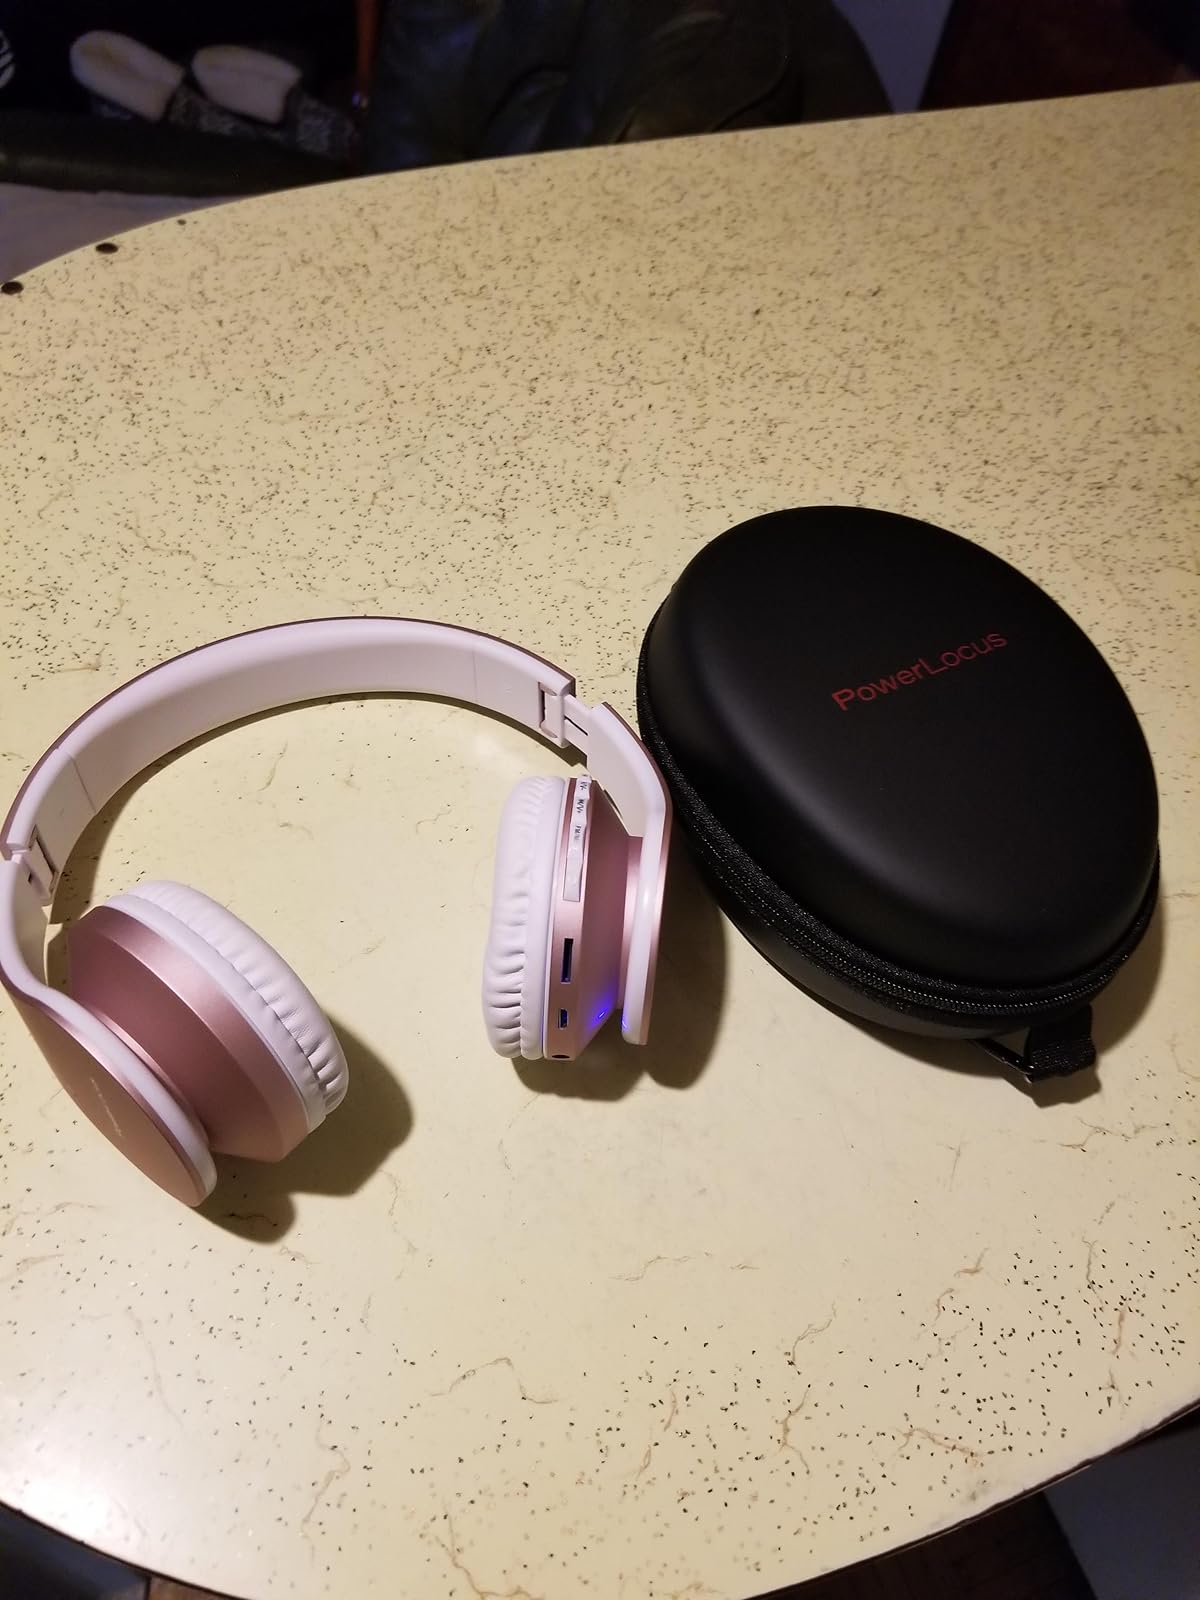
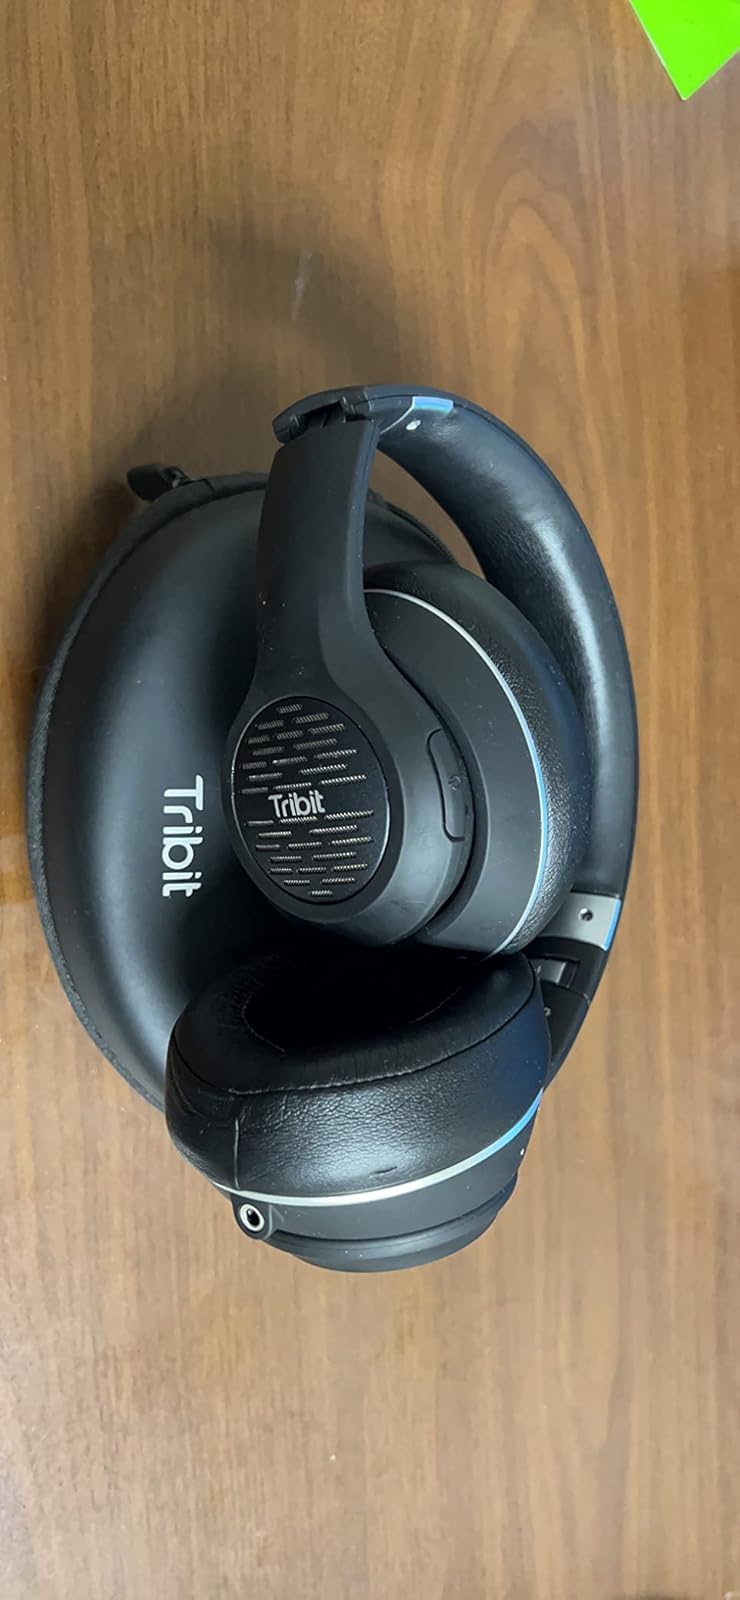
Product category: headphones
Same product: no